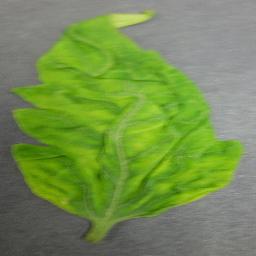
Label: Tomato___Tomato_Yellow_Leaf_Curl_Virus